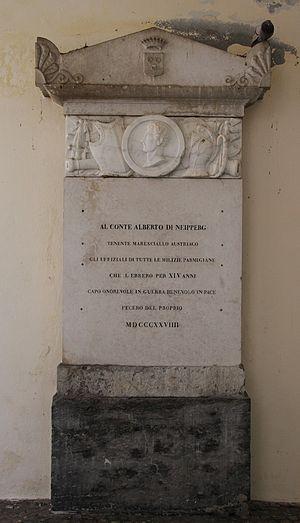
Plaque à la mémoire de Adam Albert von Neipperg se trouvant dans la cittadella de Parme
Adam Albert, comte de Neipperg, est un général et un homme d'État autrichien, il est le petit-fils de Wilhelm Reinhard de Neipperg. Il est le second époux de Marie-Louise d'Autriche, duchesse régnante de Parme et ex-impératrice des français.